Ada Rowley Moody

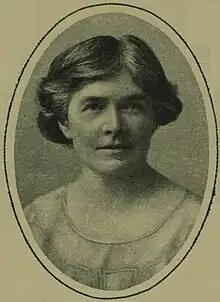
Rowley Moody in 1923

Ada Rowley Moody JP, née Shufflebotham, was a British Liberal Party politician in Hanley, Staffordshire.